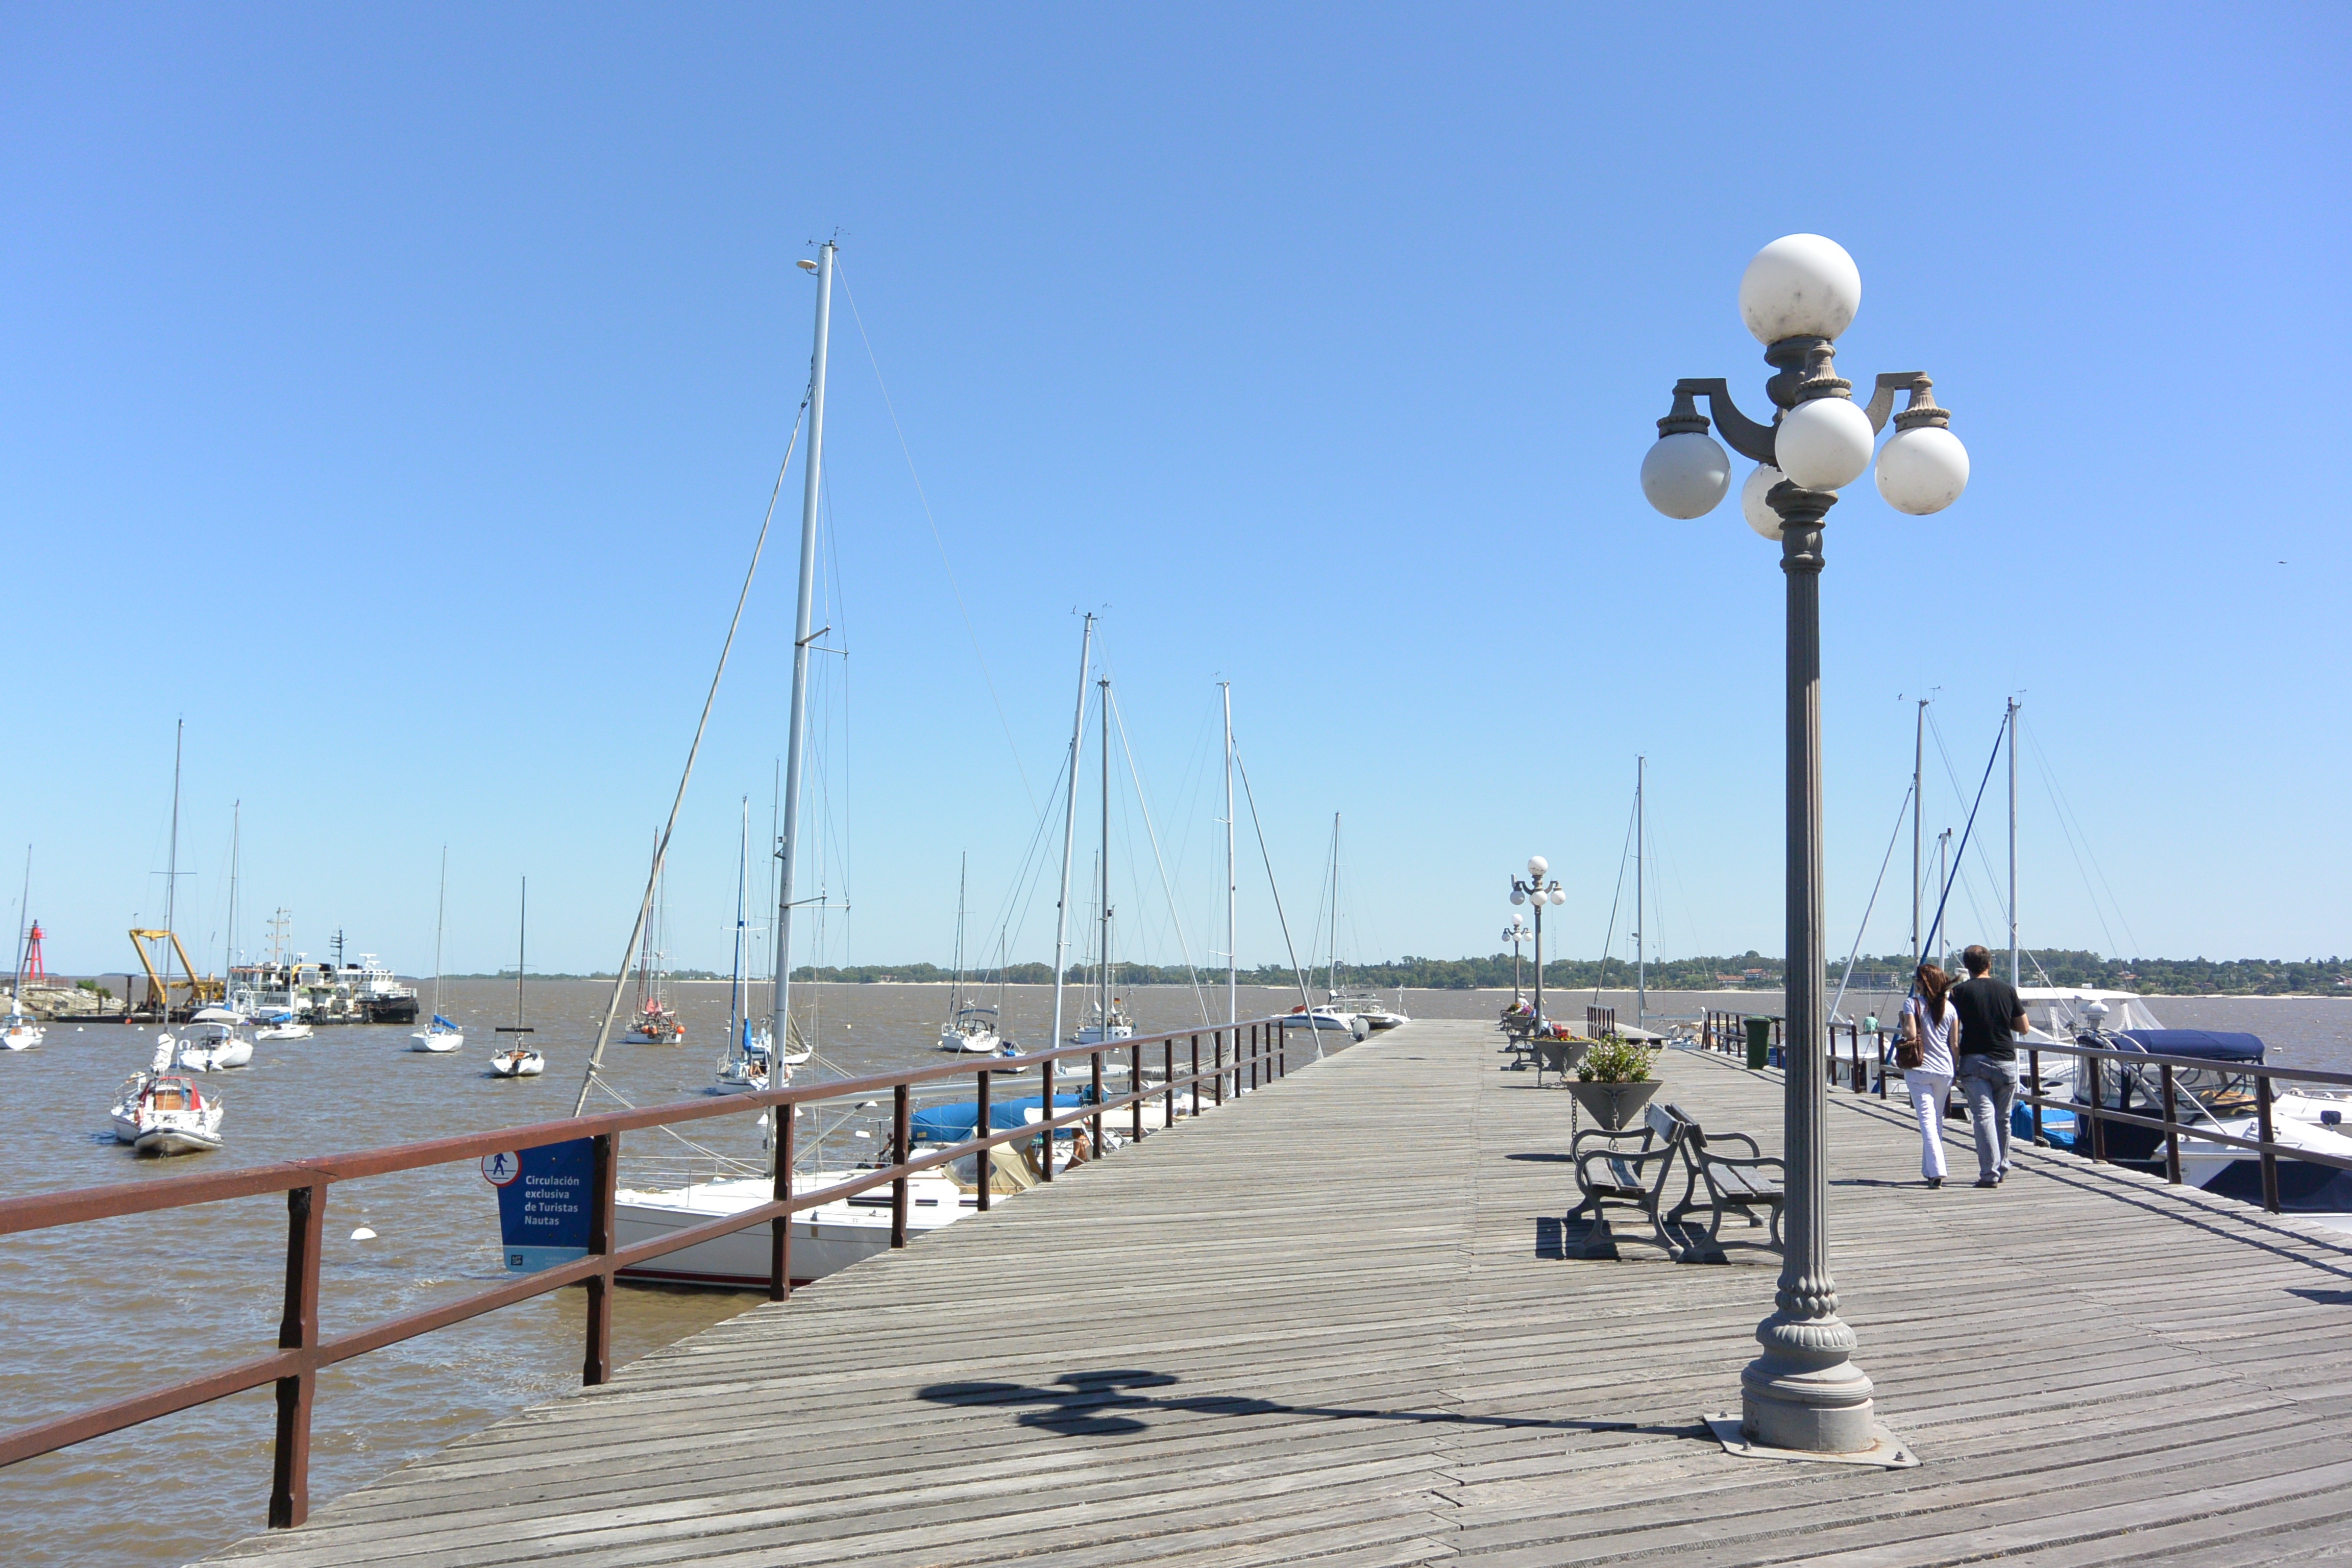
beach, landscape, sea, coast, water, dock, boardwalk, wood, boat, wind, pier, walkway, summer, vehicle, fishing, mast, calm, bay, marina, street light, lighting, heat, infrastructure, boats, lanterns, cologne, uruguay, since